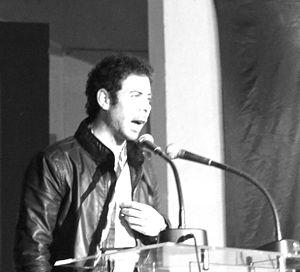
Rami Jarrah, né le 11 juin 1984 à Nicosie, est un militant politique syrien, qui a souvent été cité dans des médias internationaux sous le pseudonyme d’Alexander Page pendant le soulèvement populaire en Syrie en 2011. L'interdiction d'accès au pays par le gouvernement de journalistes étrangers ont rendu ses informations particulièrement précieuses. Démasqué par les services de renseignement syriens en automne 2011, il s'enfuit en Égypte.